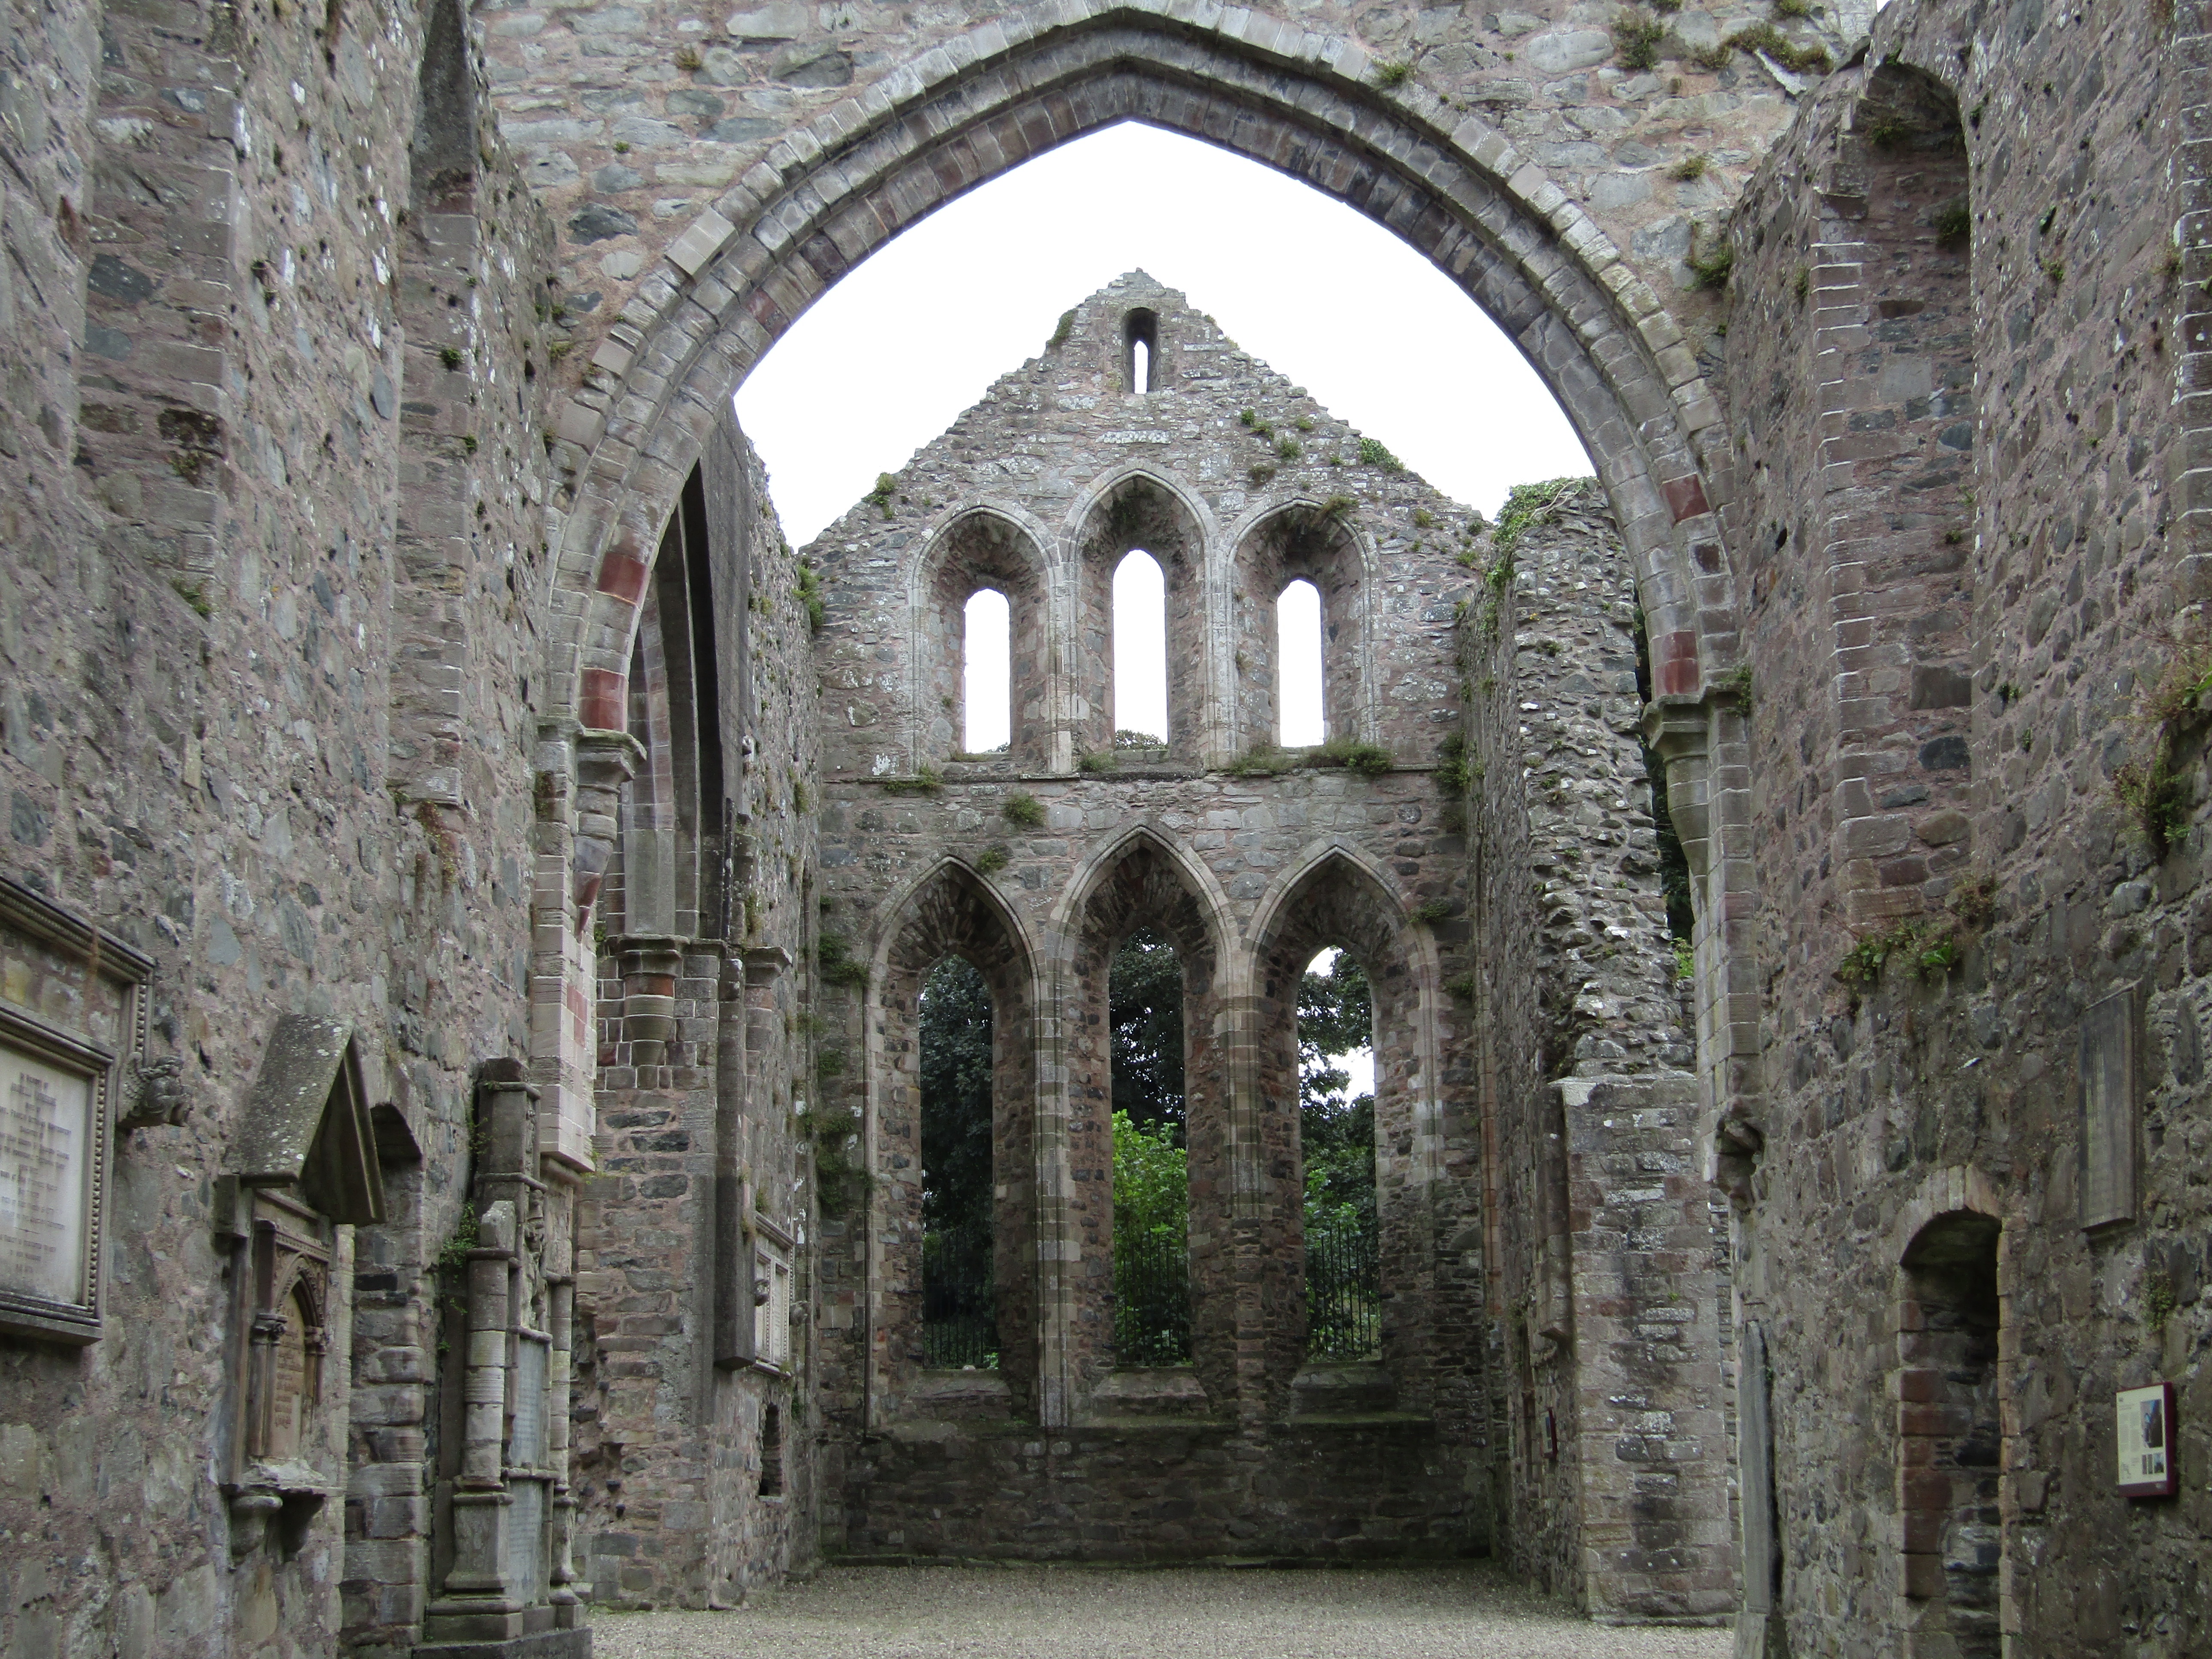
architecture, building, old, arch, facade, church, cathedral, chapel, place of worship, medieval architecture, ruins, monastery, synagogue, ireland, arcade, abbey, tourist attraction, basilica, middle ages, gothic architecture, northern ireland, grey abbey, greyabbey, historic site, ancient history, ancient roman architecture, byzantine architecture